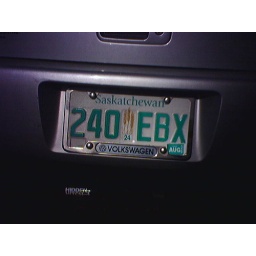
we don't get too many of them in sf! license plate on a car on haight street